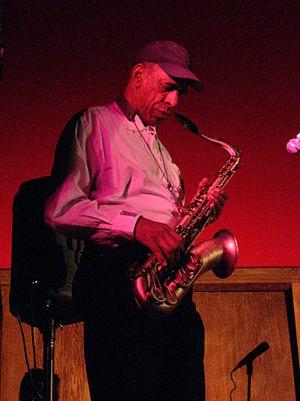
John Martin Tchicai est un compositeur et saxophoniste de jazz danois né le 28 avril 1936 à Copenhague et mort le 8 octobre 2012 à Perpignan.